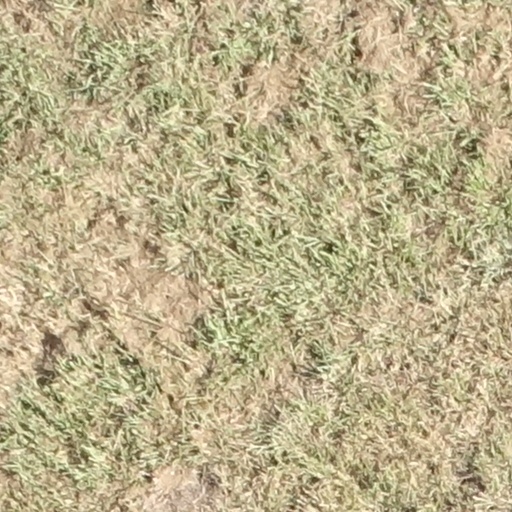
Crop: sorghum